1948 Gozo luzzu disaster

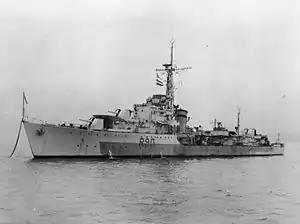
The Royal Navy destroyer was involved in the search and recovery operations

The search and rescue operation was undertaken by the police, the Royal Navy, the Royal Air Force, and some Gozitan civilians. The destroyer was sent to the area, as were a torpedo recovery boat and an RAF launch. The sunken "luzzu" was discovered and it was recovered from the seabed.